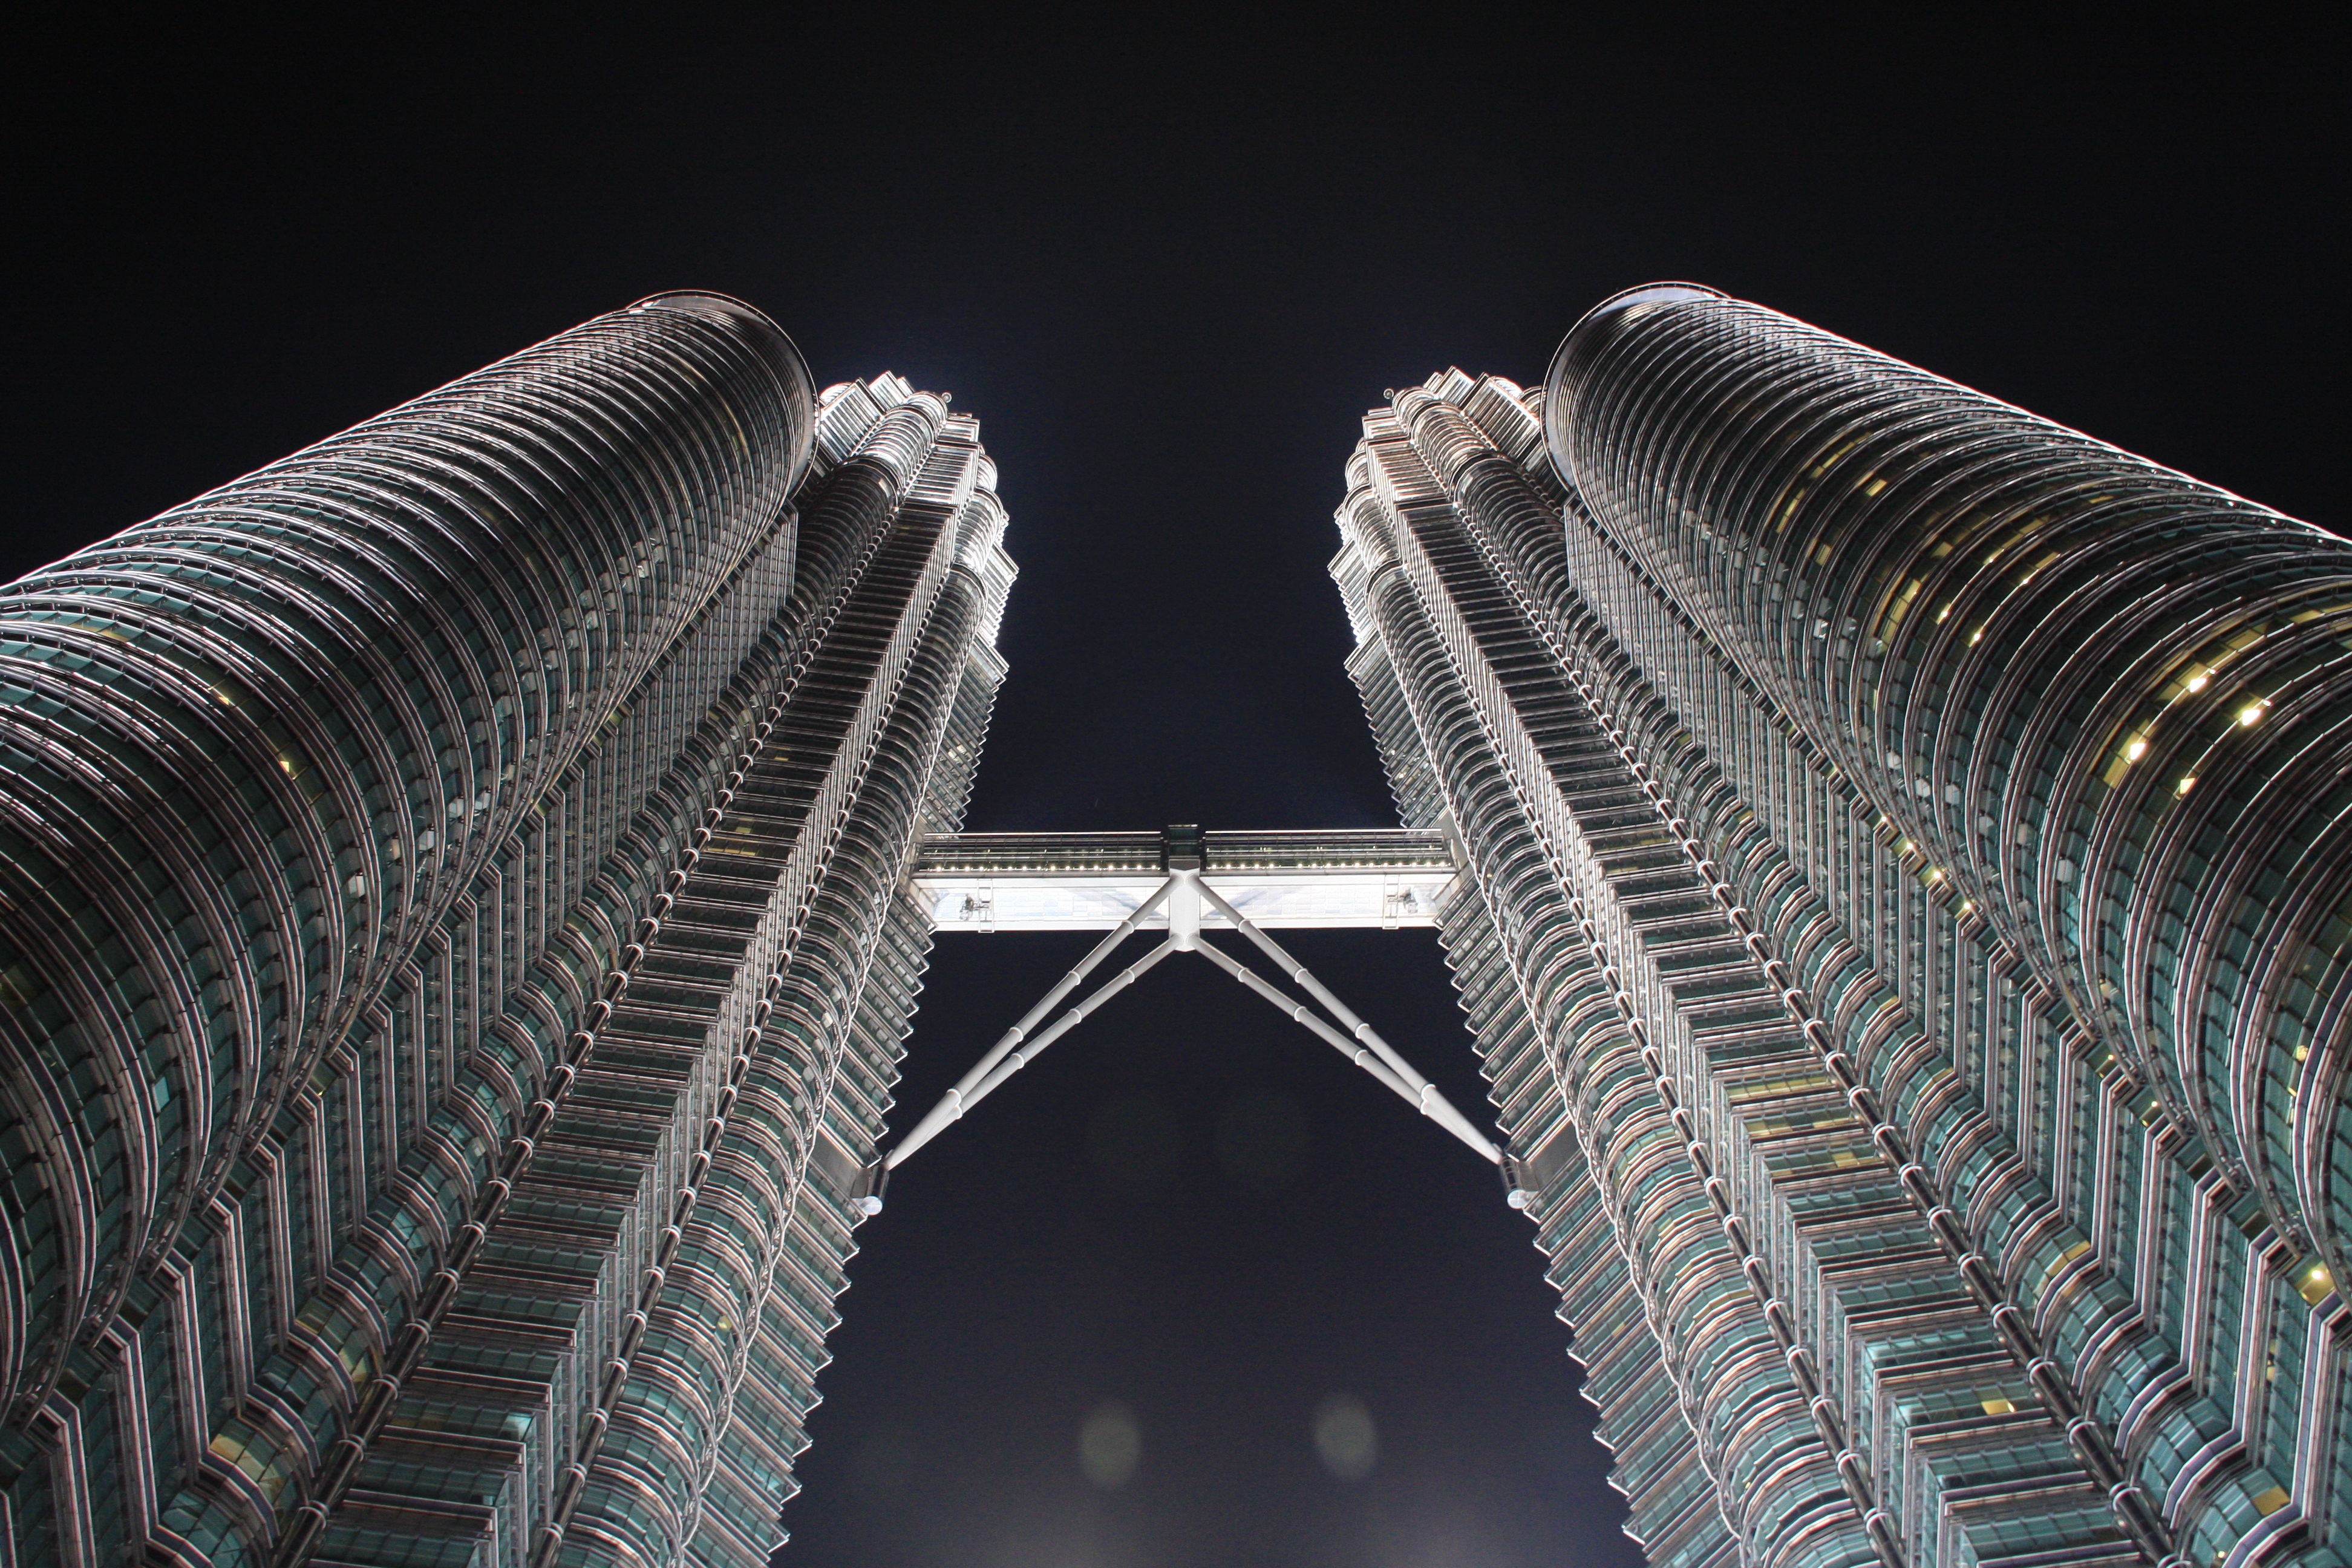
architecture, sky, building, skyscraper, line, kuala lumpur, symmetry, malaysia, petronas